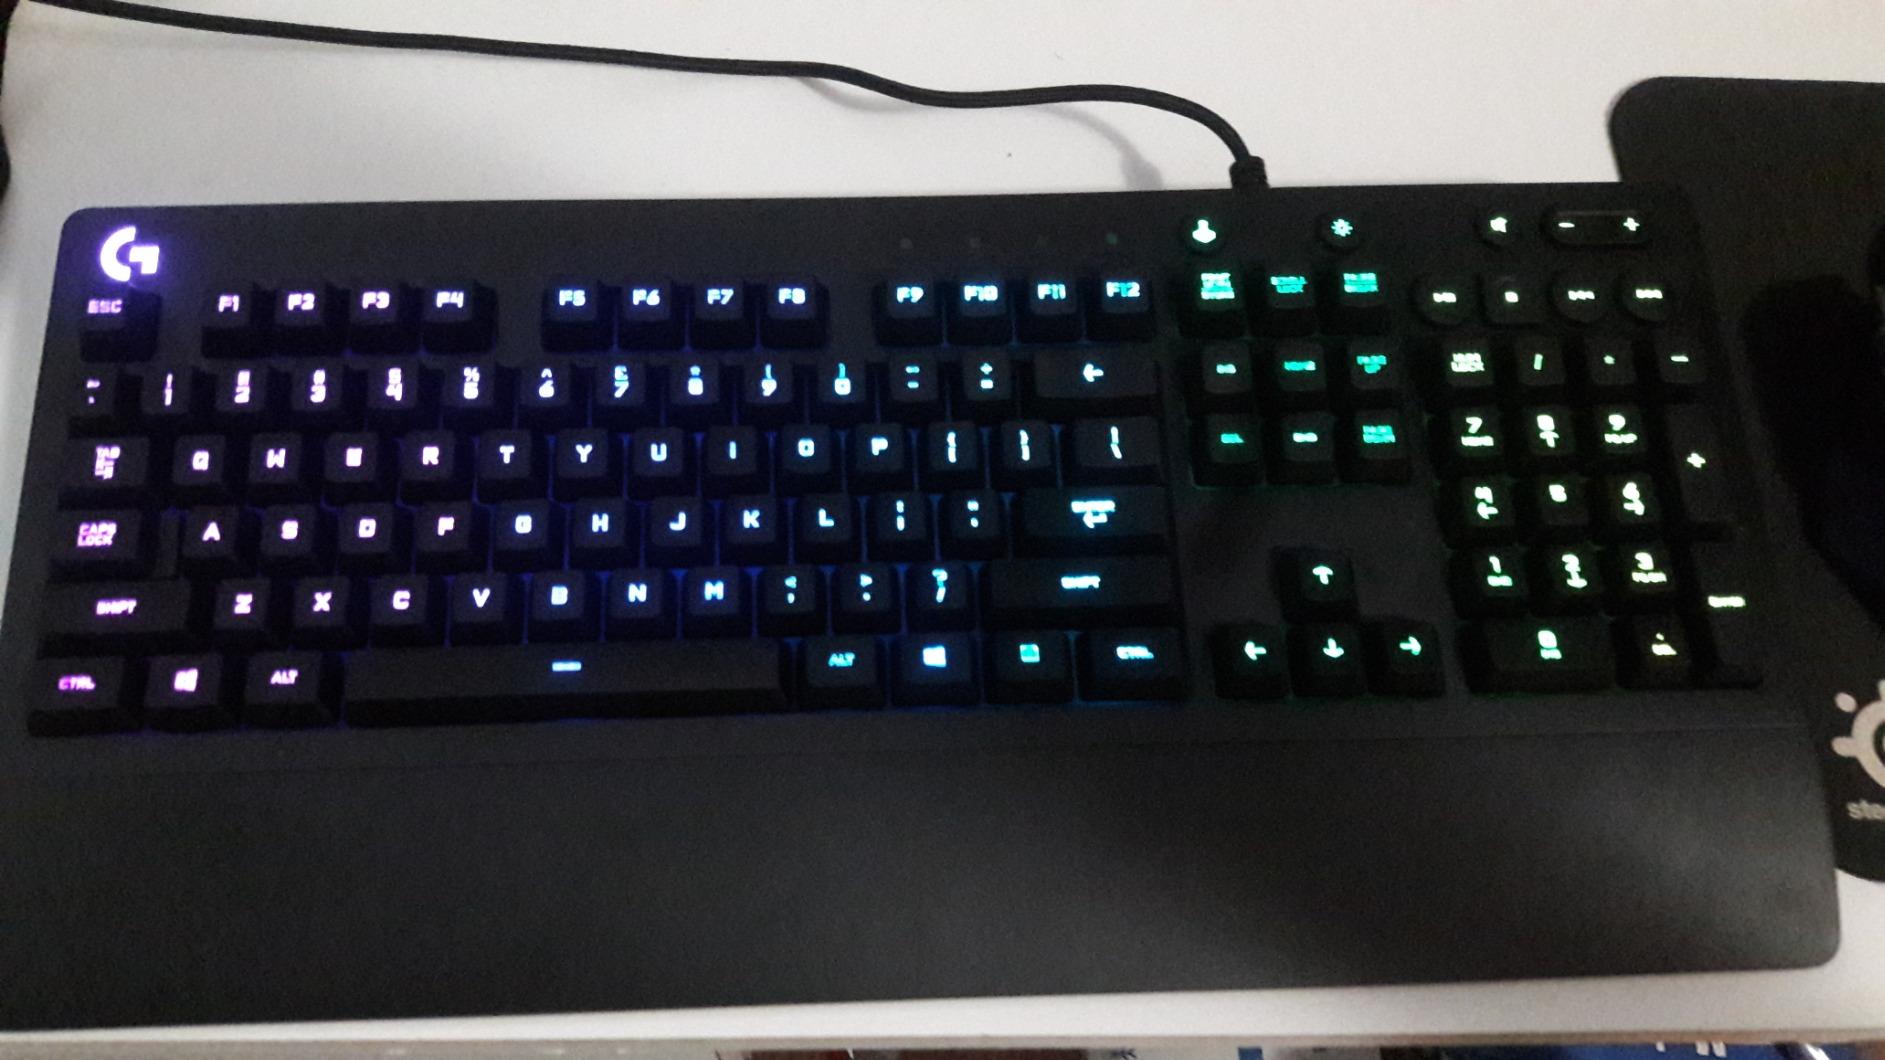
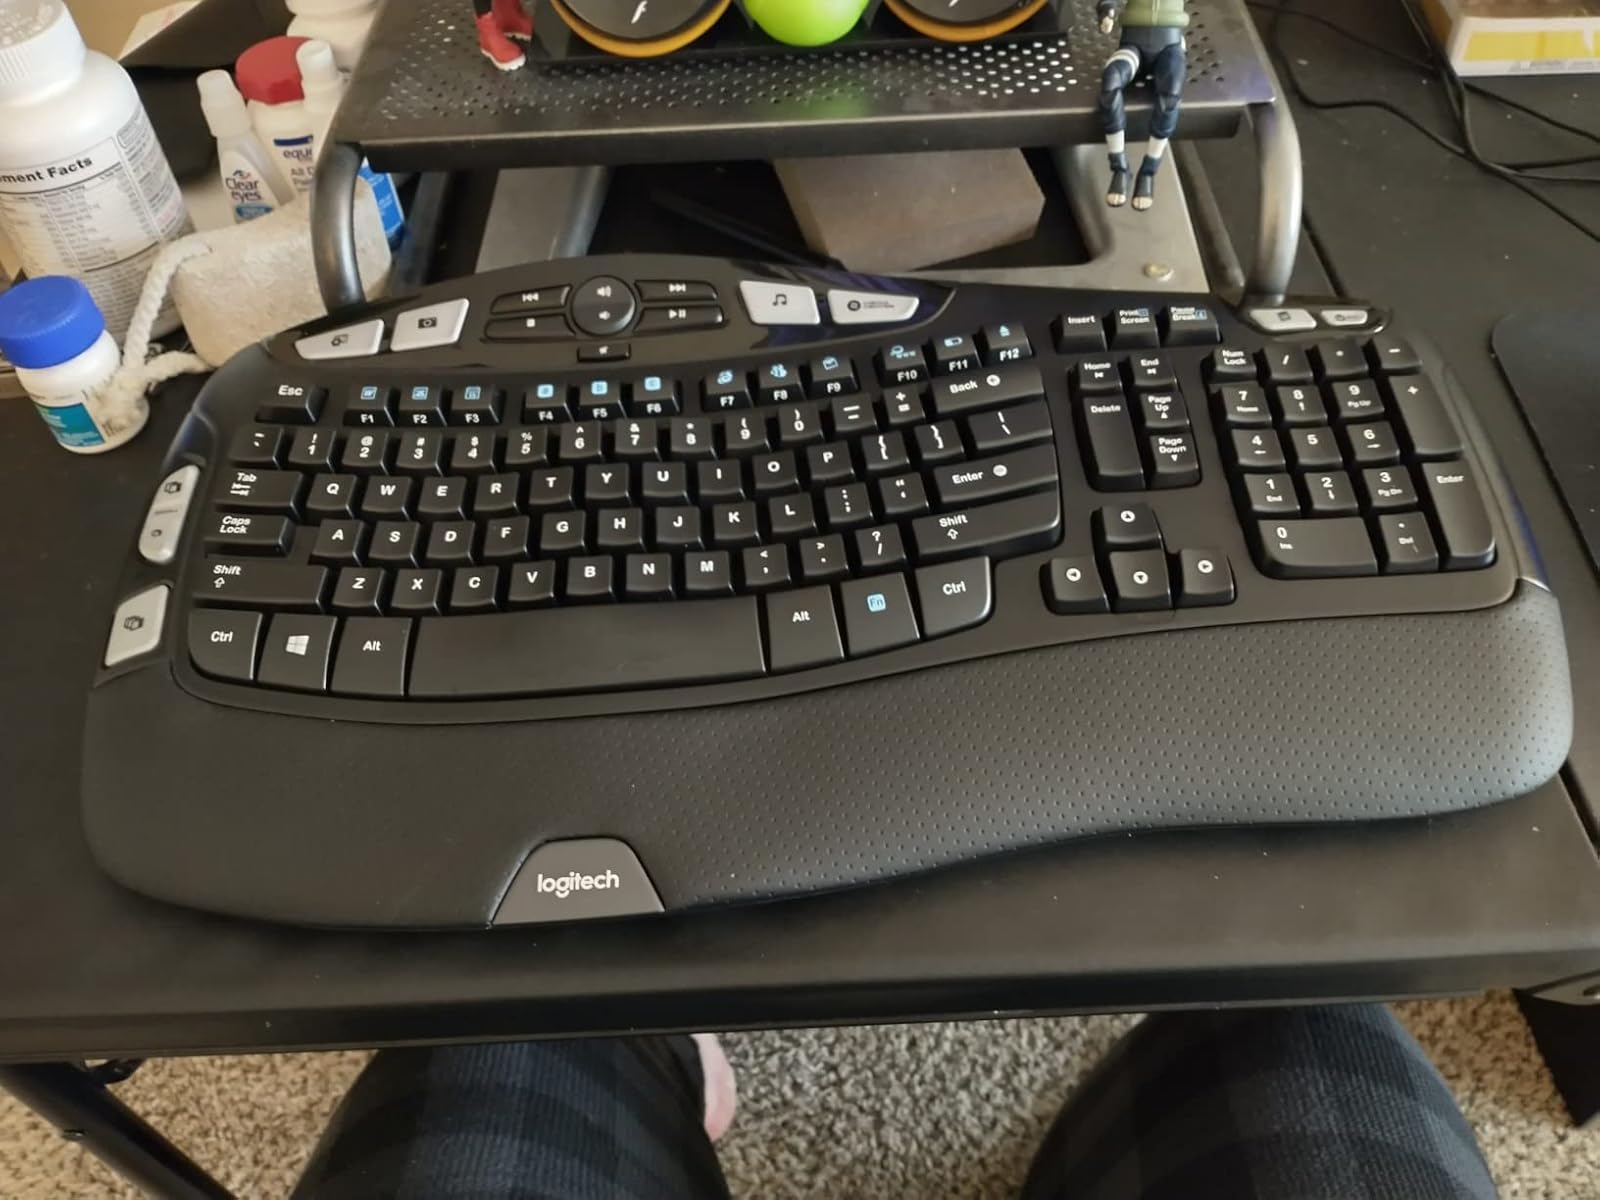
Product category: keyboard
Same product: no